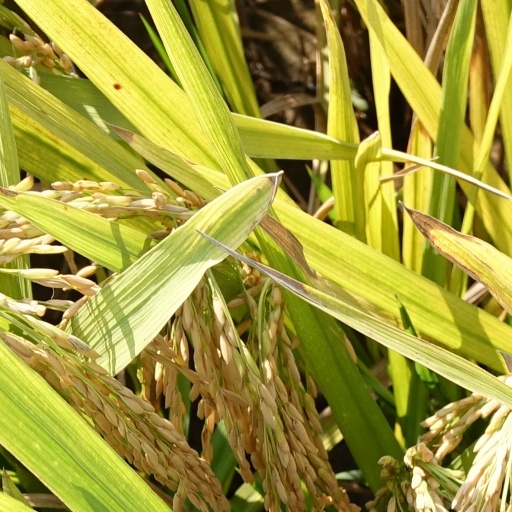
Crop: rice